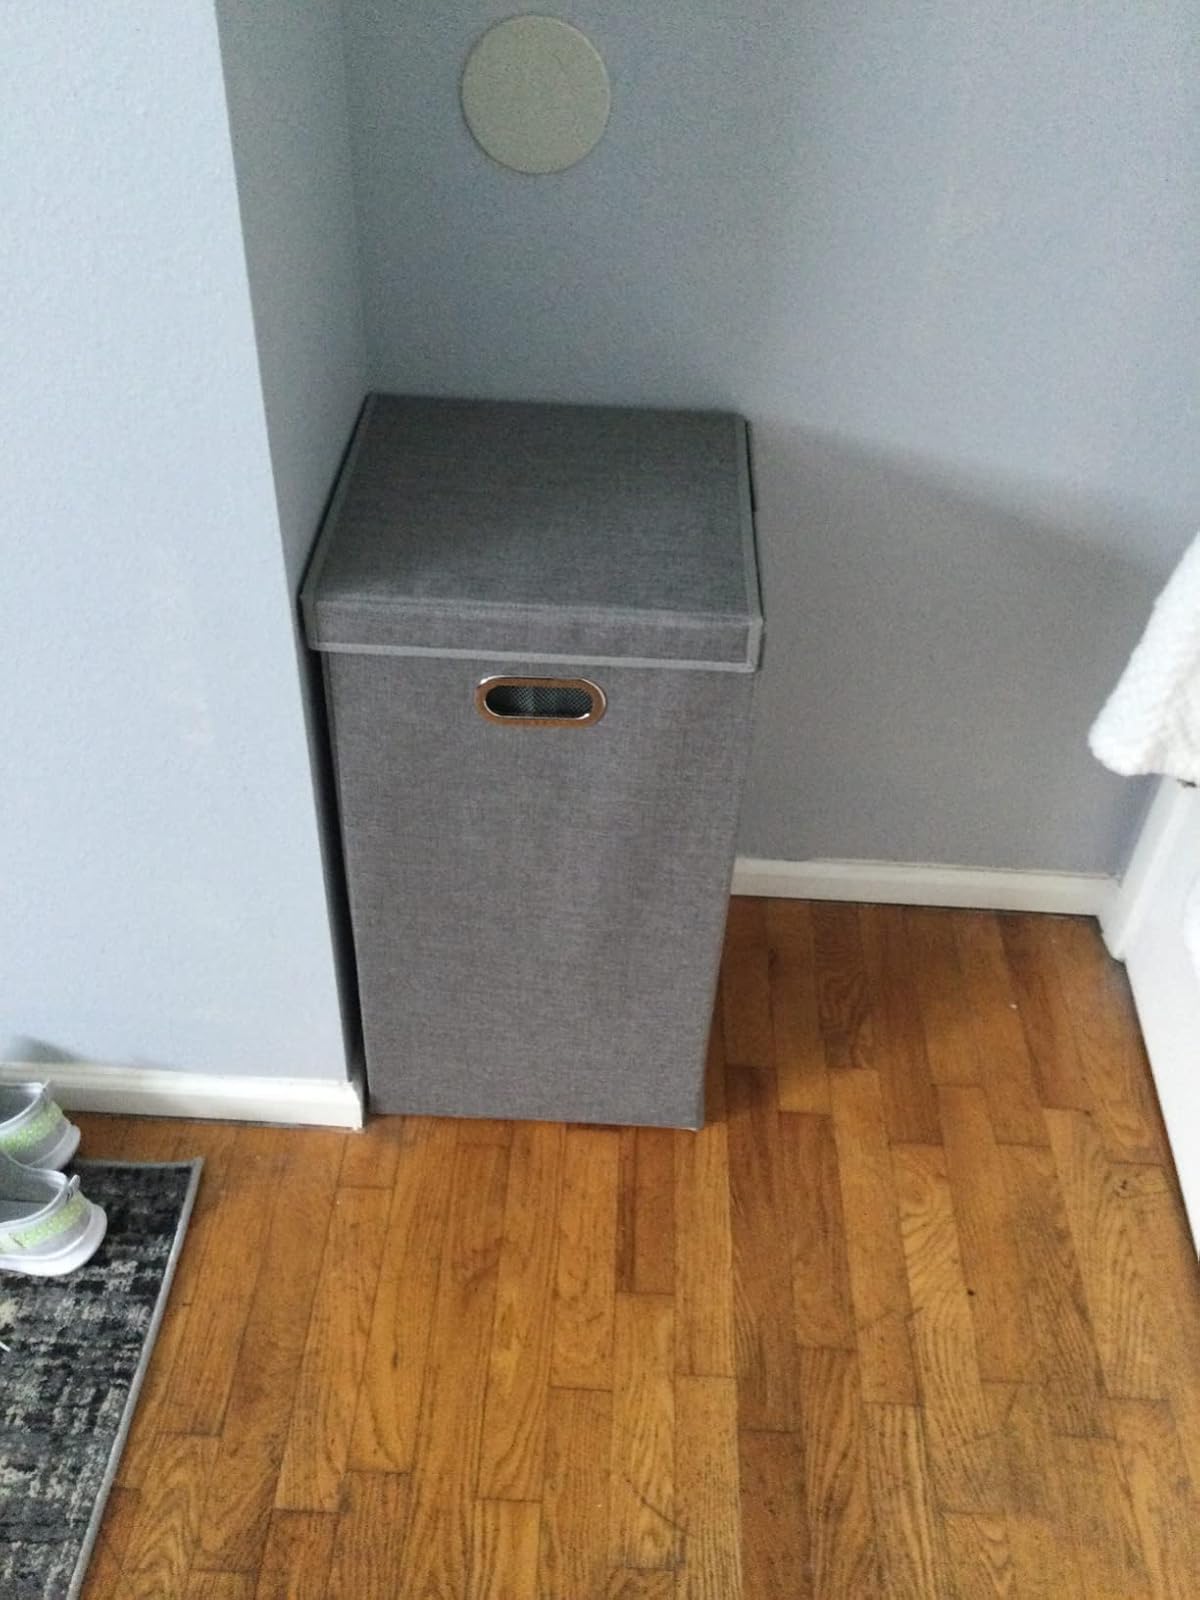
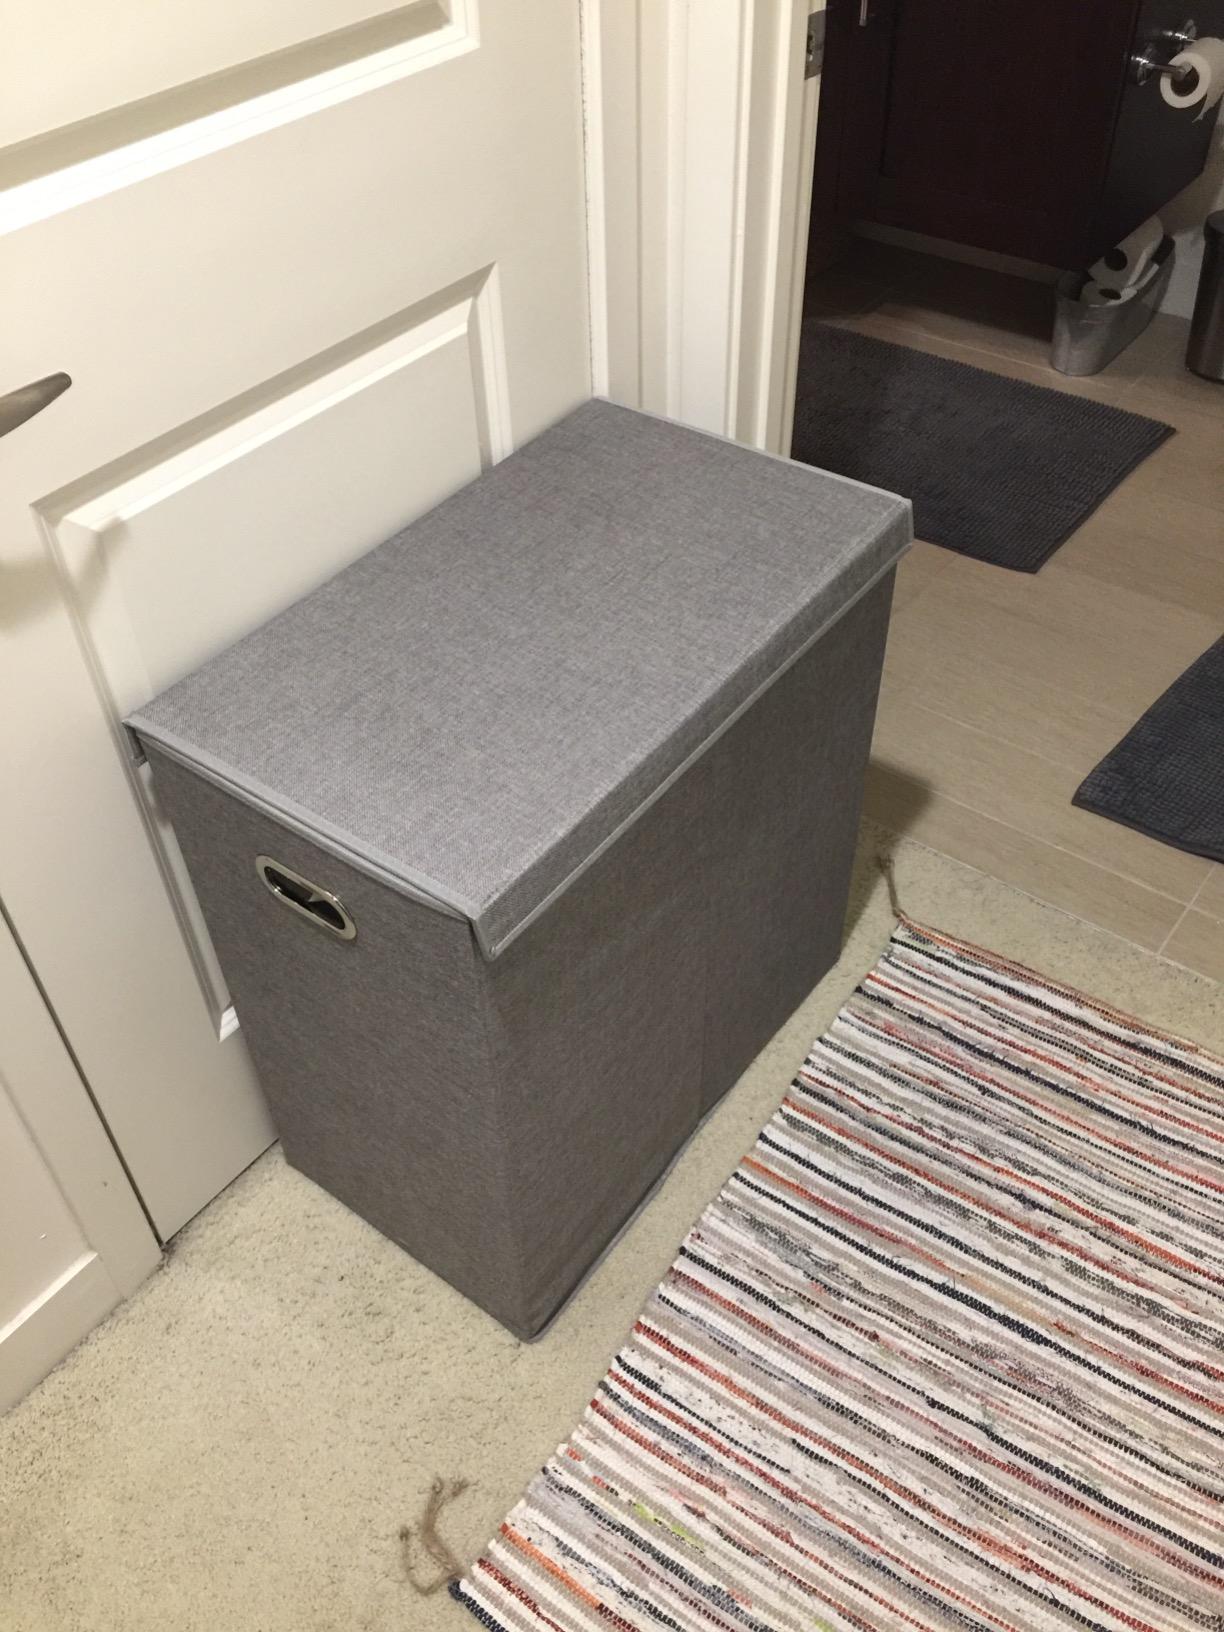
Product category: items_hamper
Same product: no